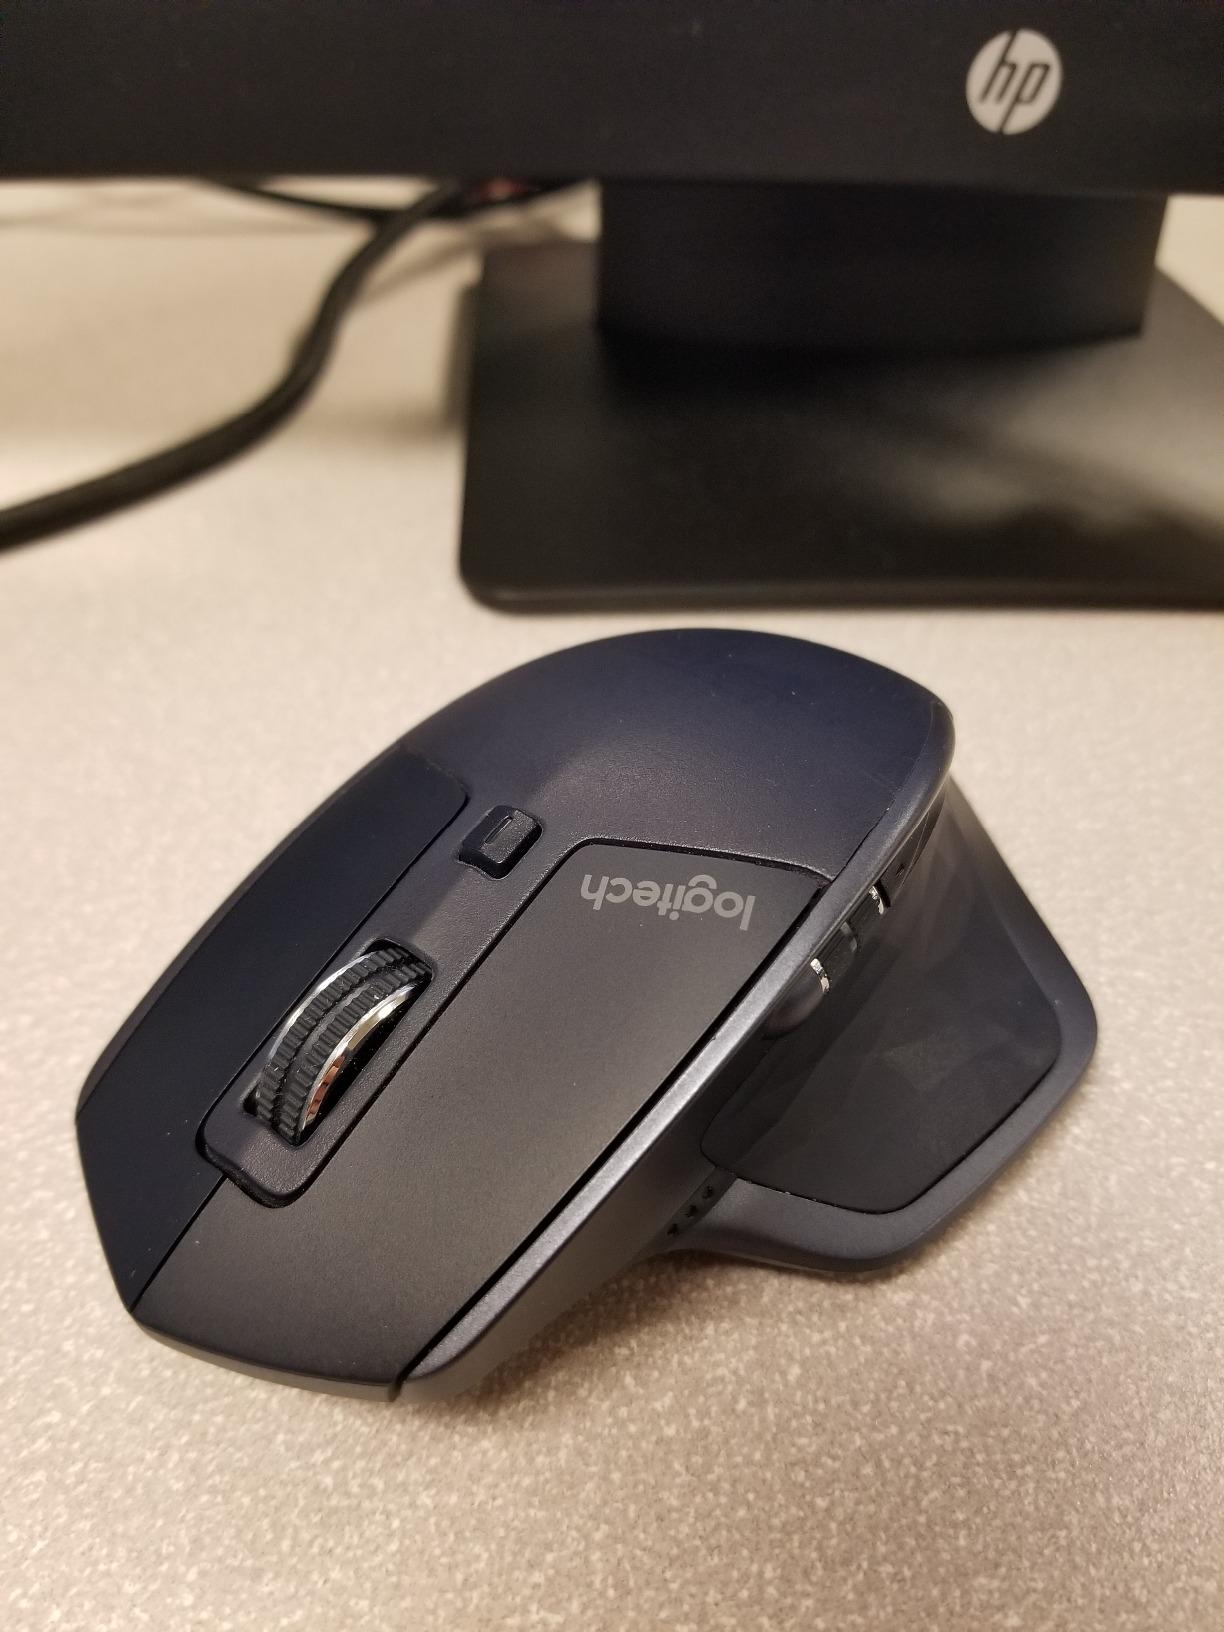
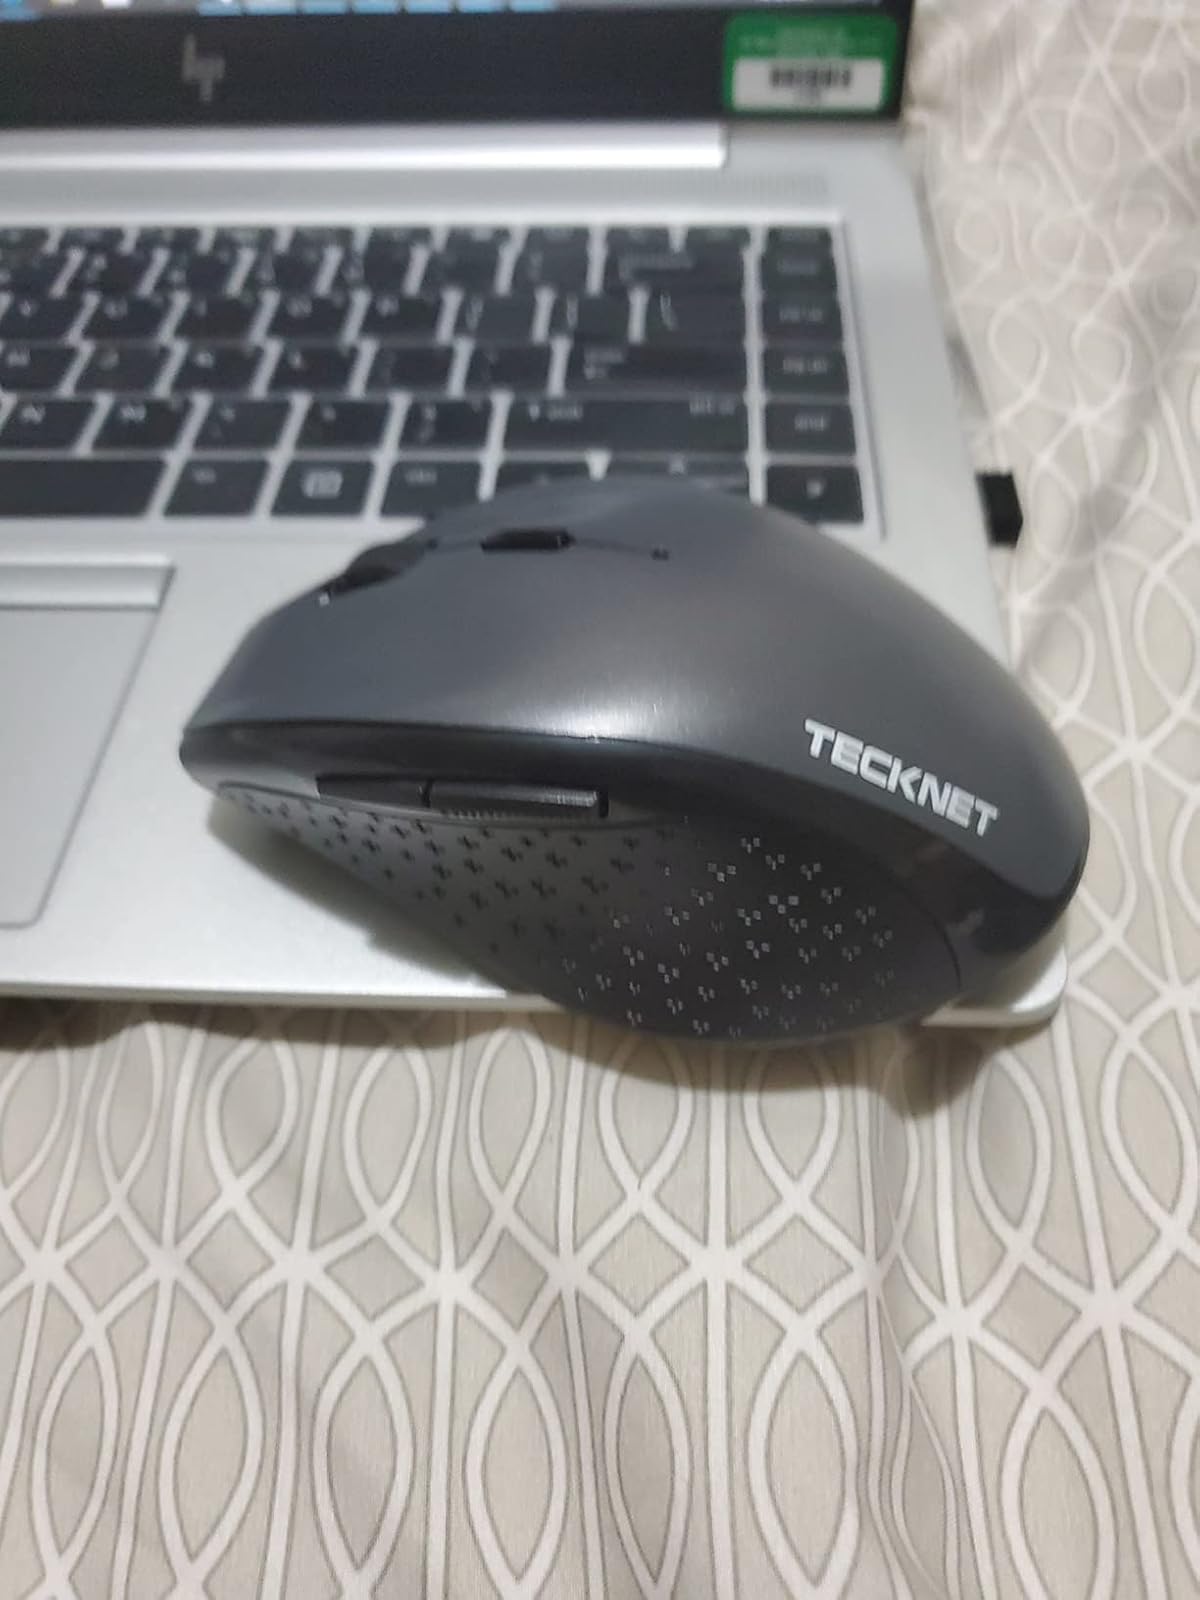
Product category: mouse
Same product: no